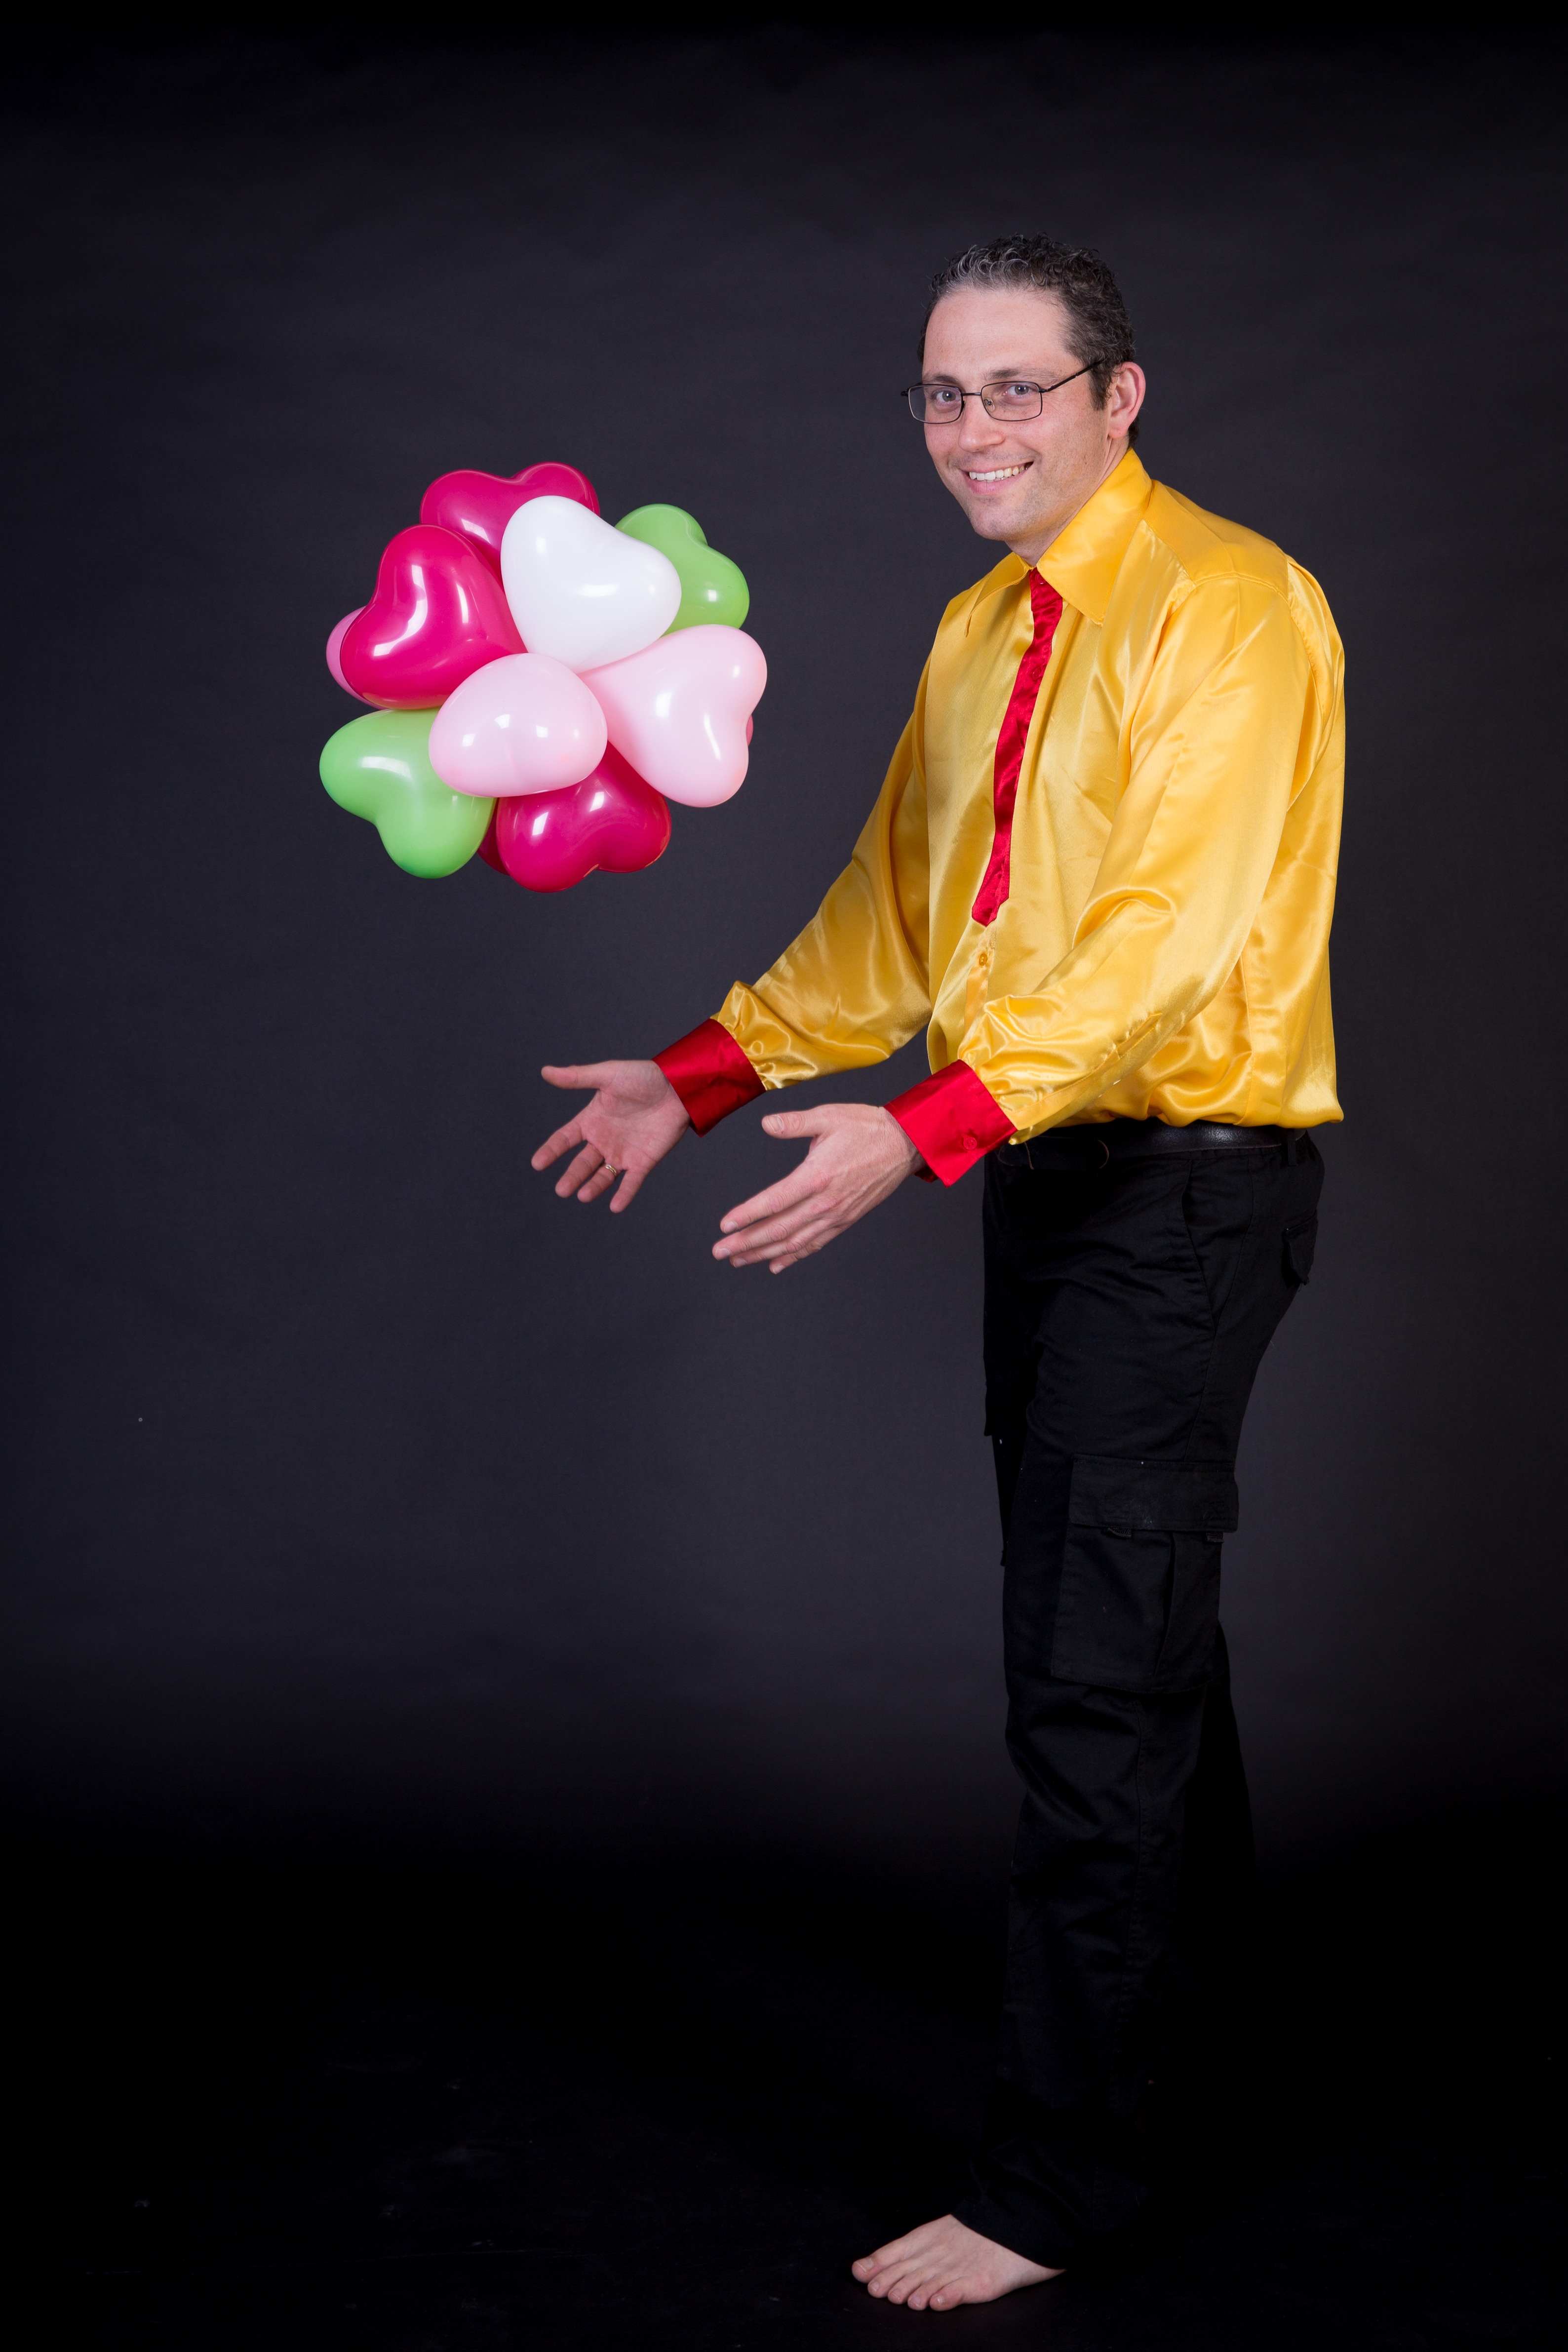
photography, flower, spring, red, color, fashion, yellow, pink, balloons, photograph, costume, entertainment, topiary, photo shoot, balloon artist